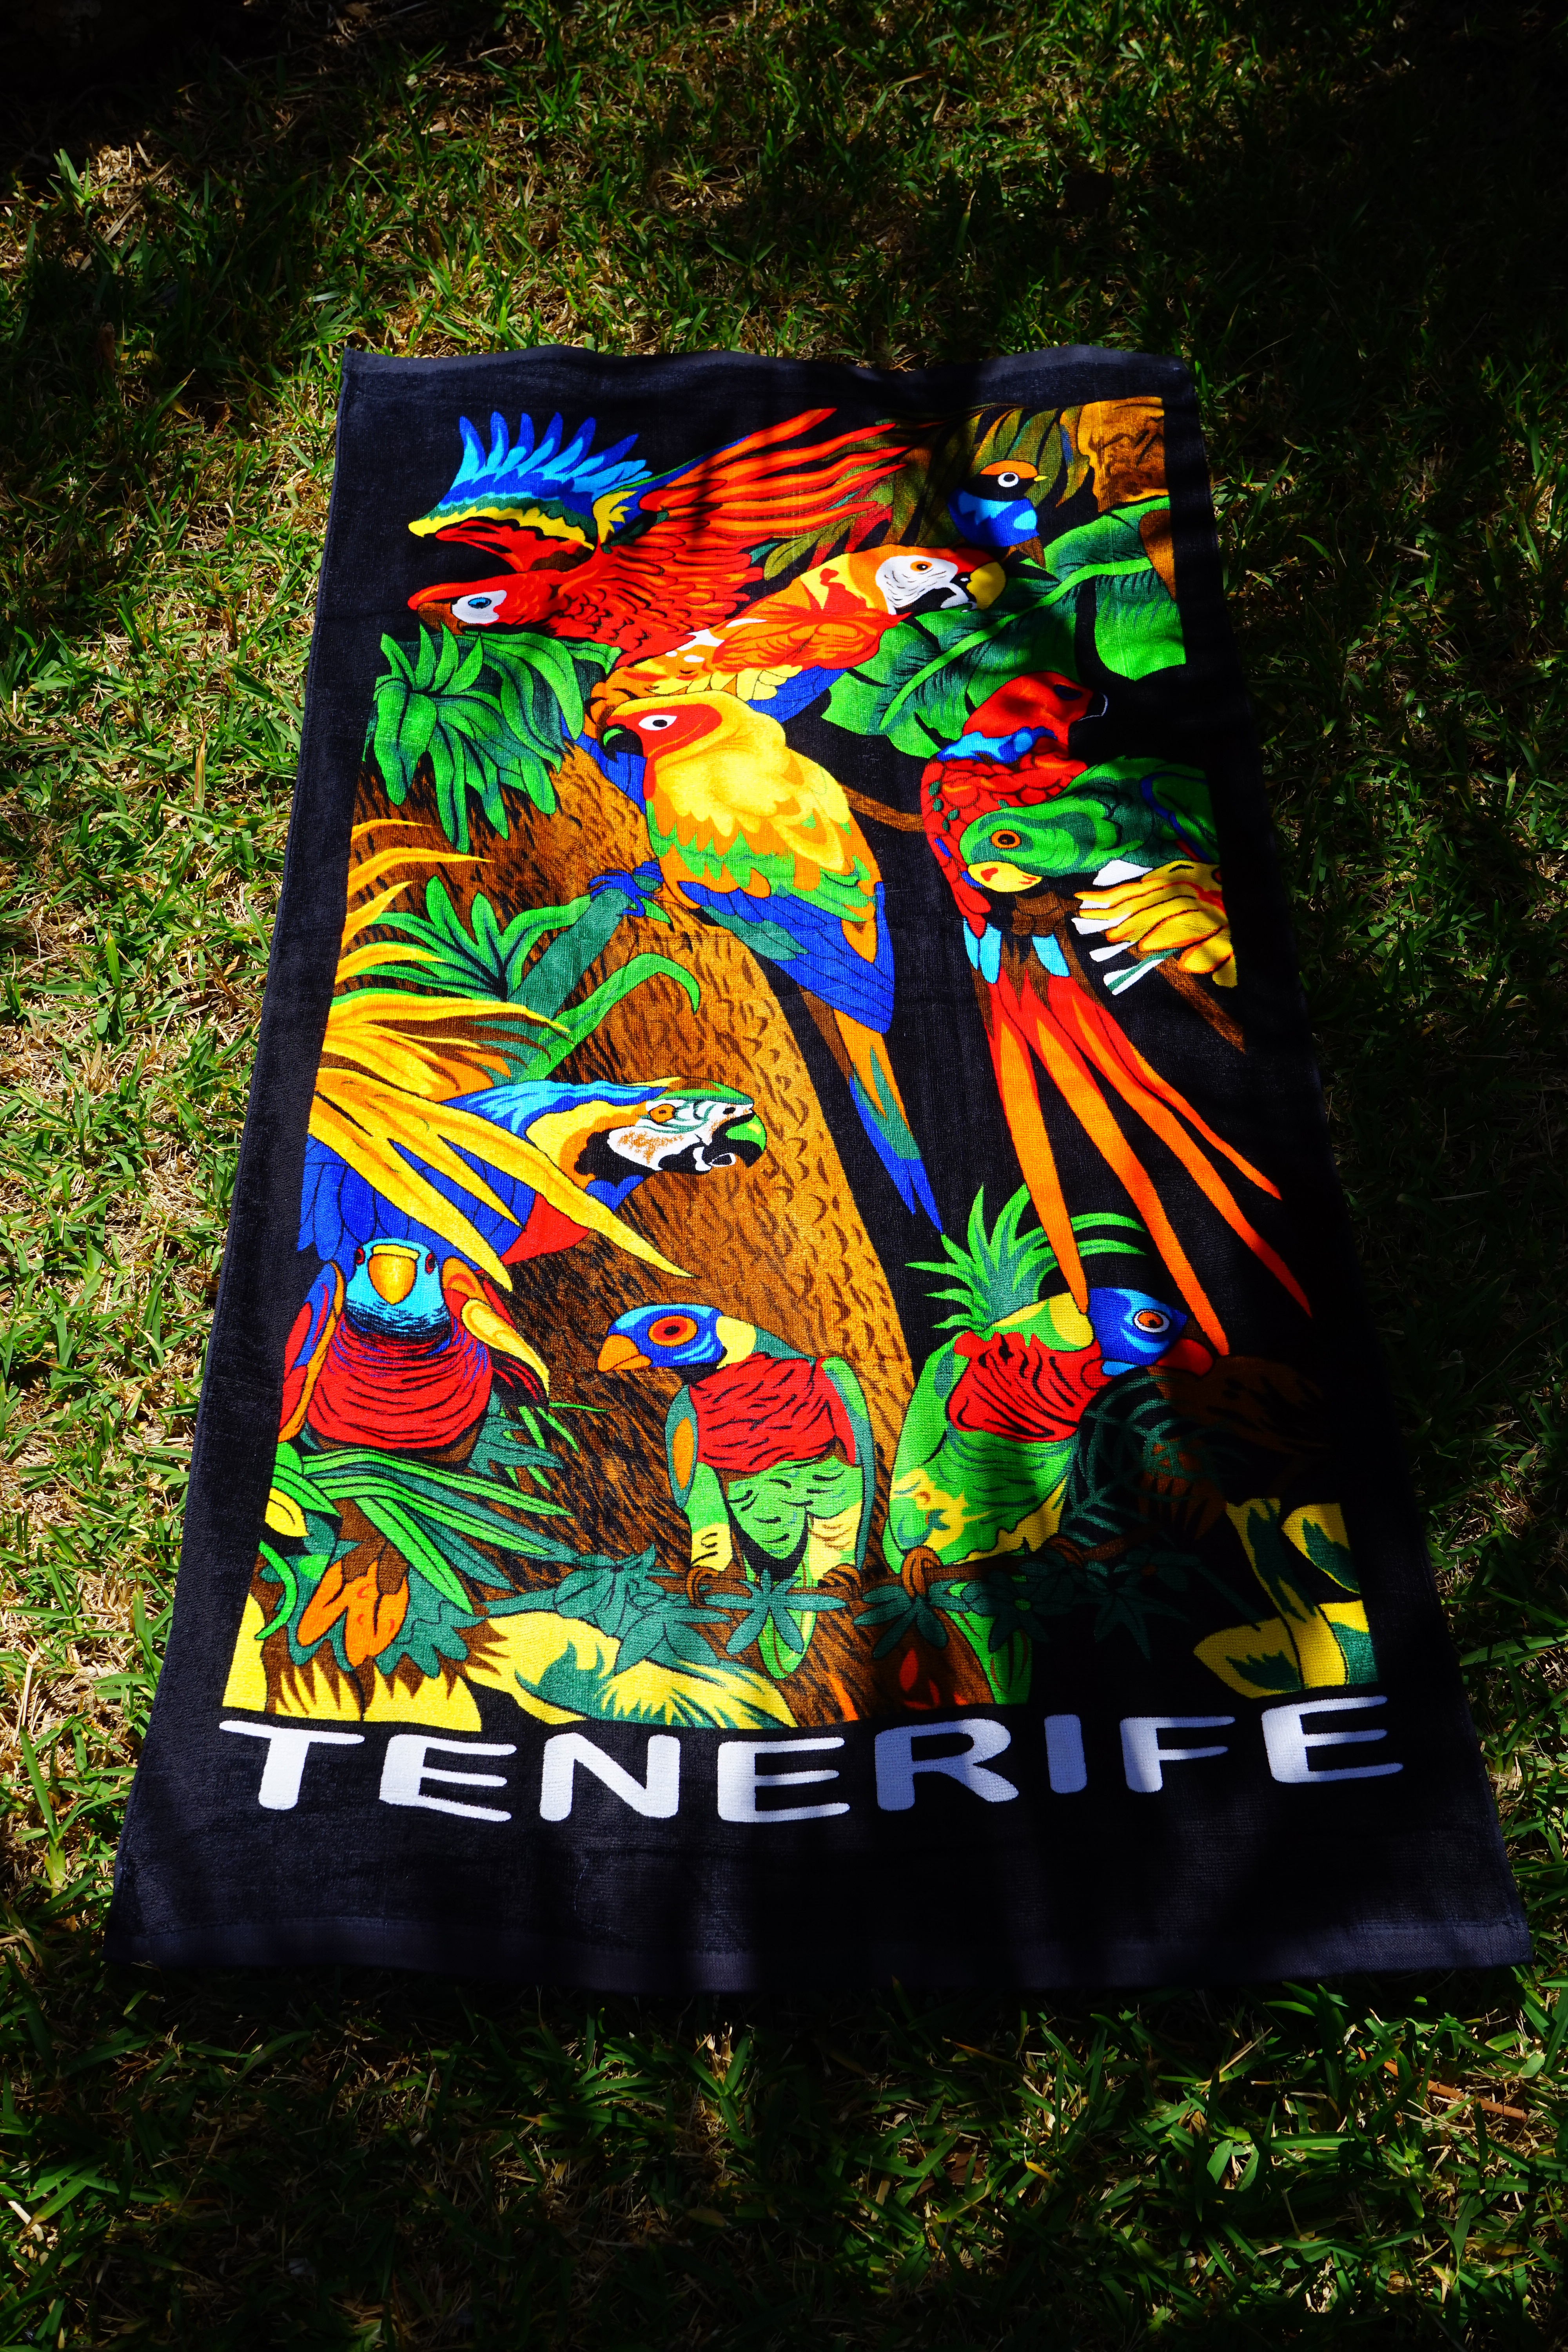
window, color, colorful, towel, birds, art, tenerife, parrots, parakeet, terry, lori, bench towel, bath towel, terry cloth fabric, aras